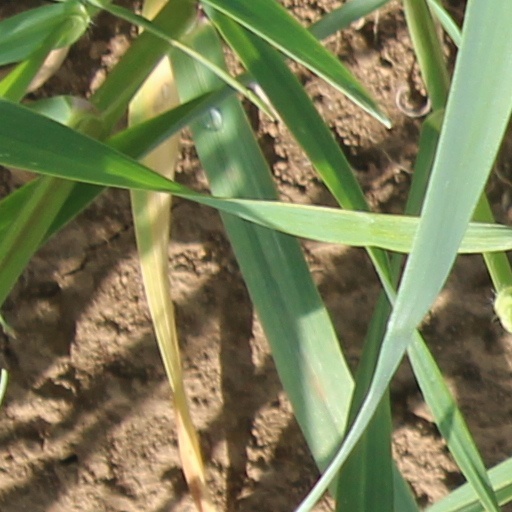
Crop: wheat